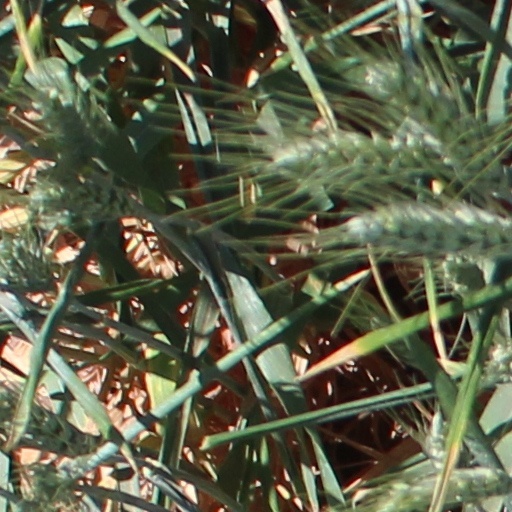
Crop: wheat